Anastasio Somoza Debayle

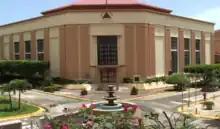
Place of the Assembly of Nicaragua, where the National Guard killed more than 1,000 protesters against the election of Somoza

Anastasio was elected president in his own right on 5 February 1967 and took office on 1 May, a few weeks after his brother's death. While Luis had ruled more gently than his father, Anastasio shared his father's cold intolerance of dissent. His rule soon resembled his father's in all significant respects, with harsh repression of dissent.